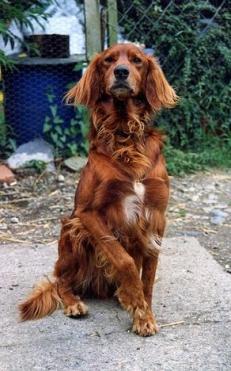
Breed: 207-n000011-Irish_setter